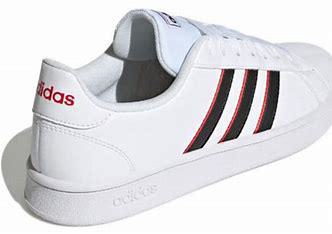
Brand: adidas
Model: NEO Grand Court Skate